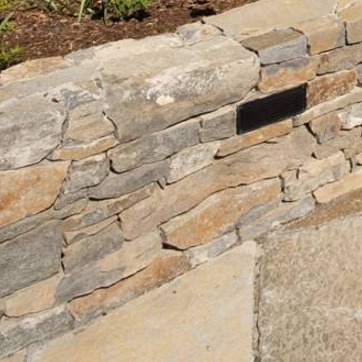
Material: stone